Intimate relationship

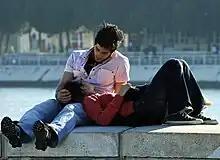
Intimate relationships involve emotional or physical closeness.

An intimate relationship is an interpersonal relationship that involves emotional or physical closeness between people and may include sexual intimacy and feelings of romance or love. Intimate relationships are interdependent, and the members of the relationship mutually influence each other. The quality and nature of the relationship depends on the interactions between individuals, and is derived from the unique context and history that builds between people over time. Social and legal institutions such as marriage acknowledge and uphold intimate relationships between people. However, intimate relationships are not necessarily monogamous or sexual, and there is wide social and cultural variability in the norms and practices of intimacy between people.